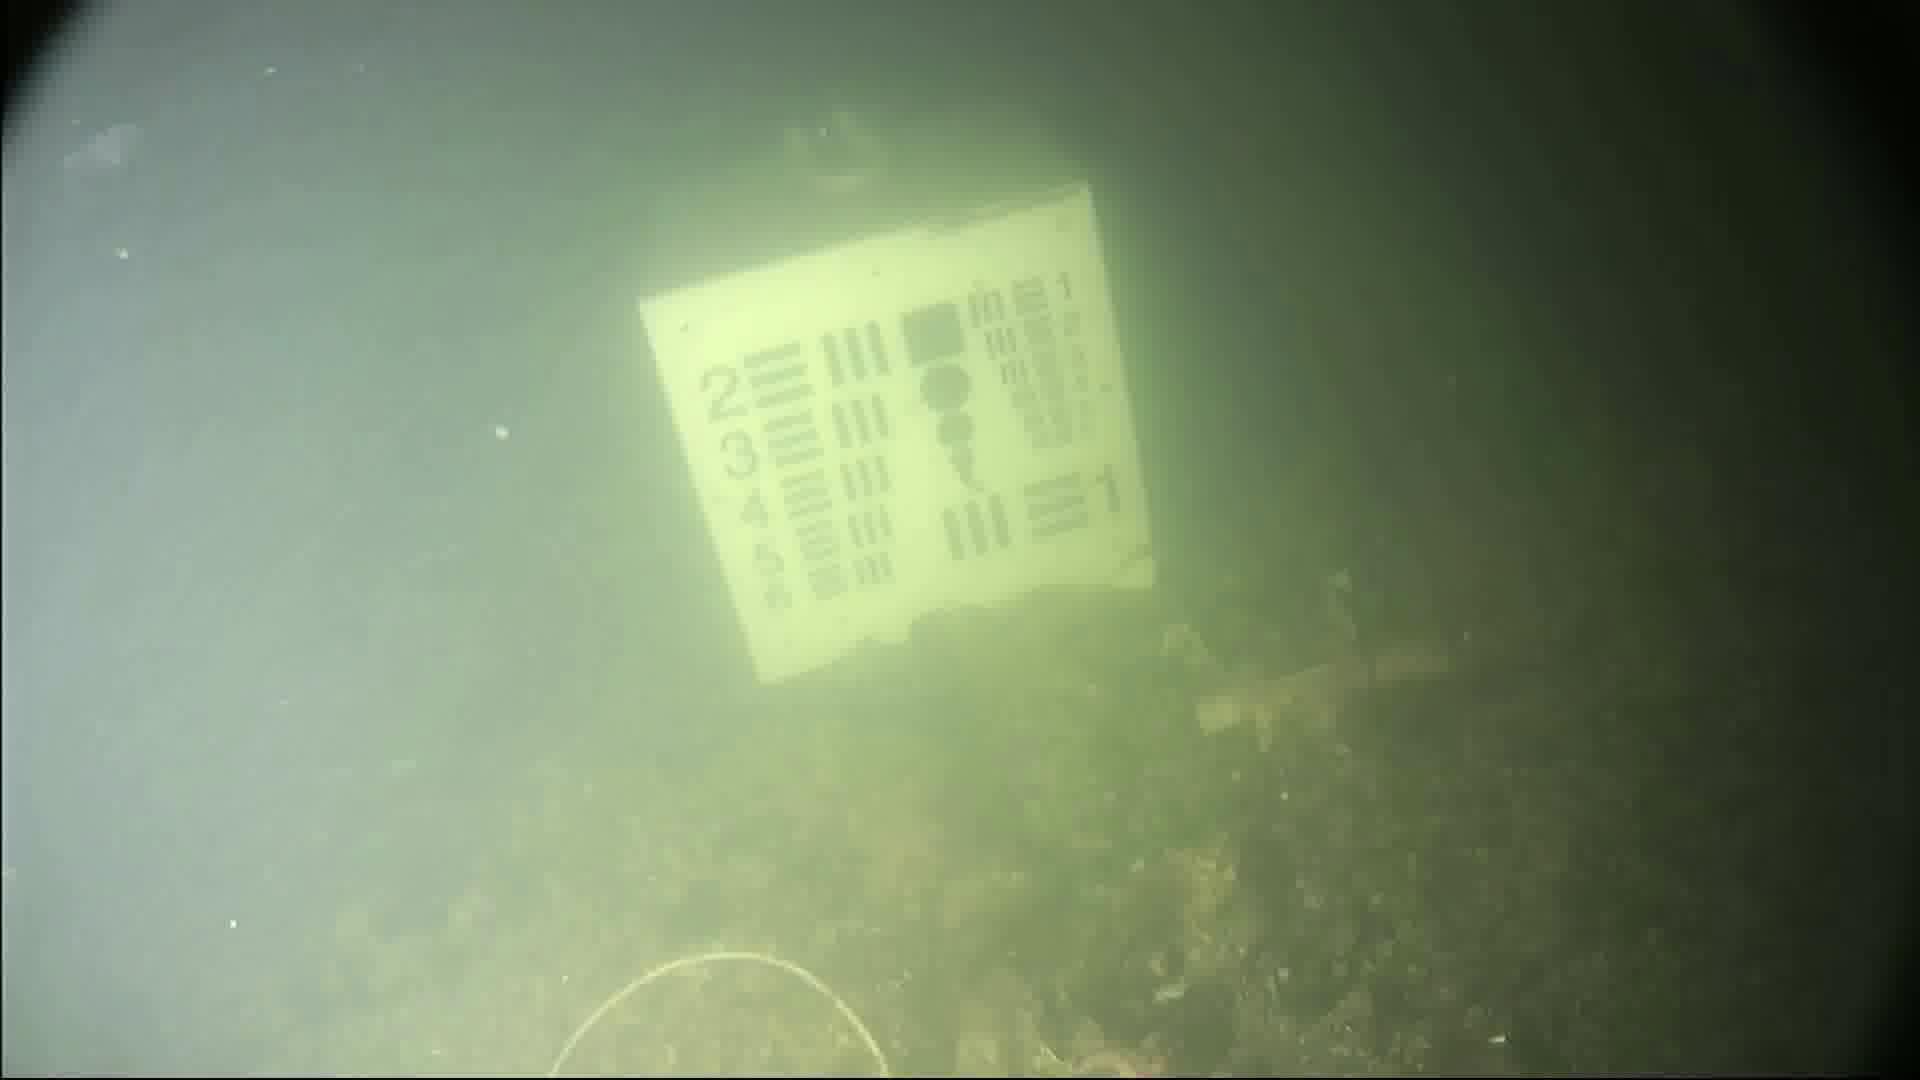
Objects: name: jellyfish